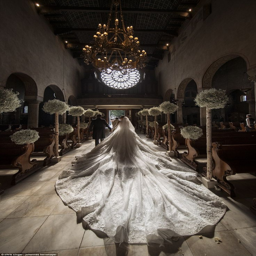
the bride 's show - stopping dress came with a-metre veil and train and she teamed them with heels